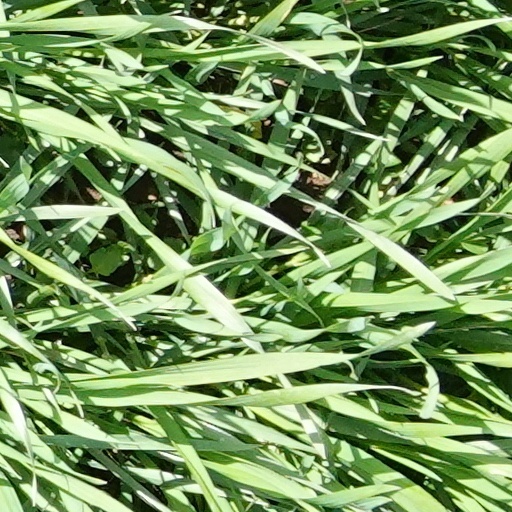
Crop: wheat